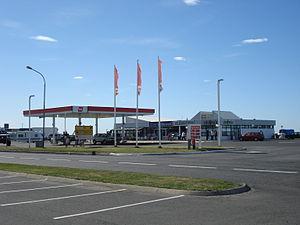
Hvolsvöllur est une localité islandaise de la municipalité de Rangárþing eystra située au sud de l'île, dans la région de Suðurland. En 2011, le village comptait 860 habitants.